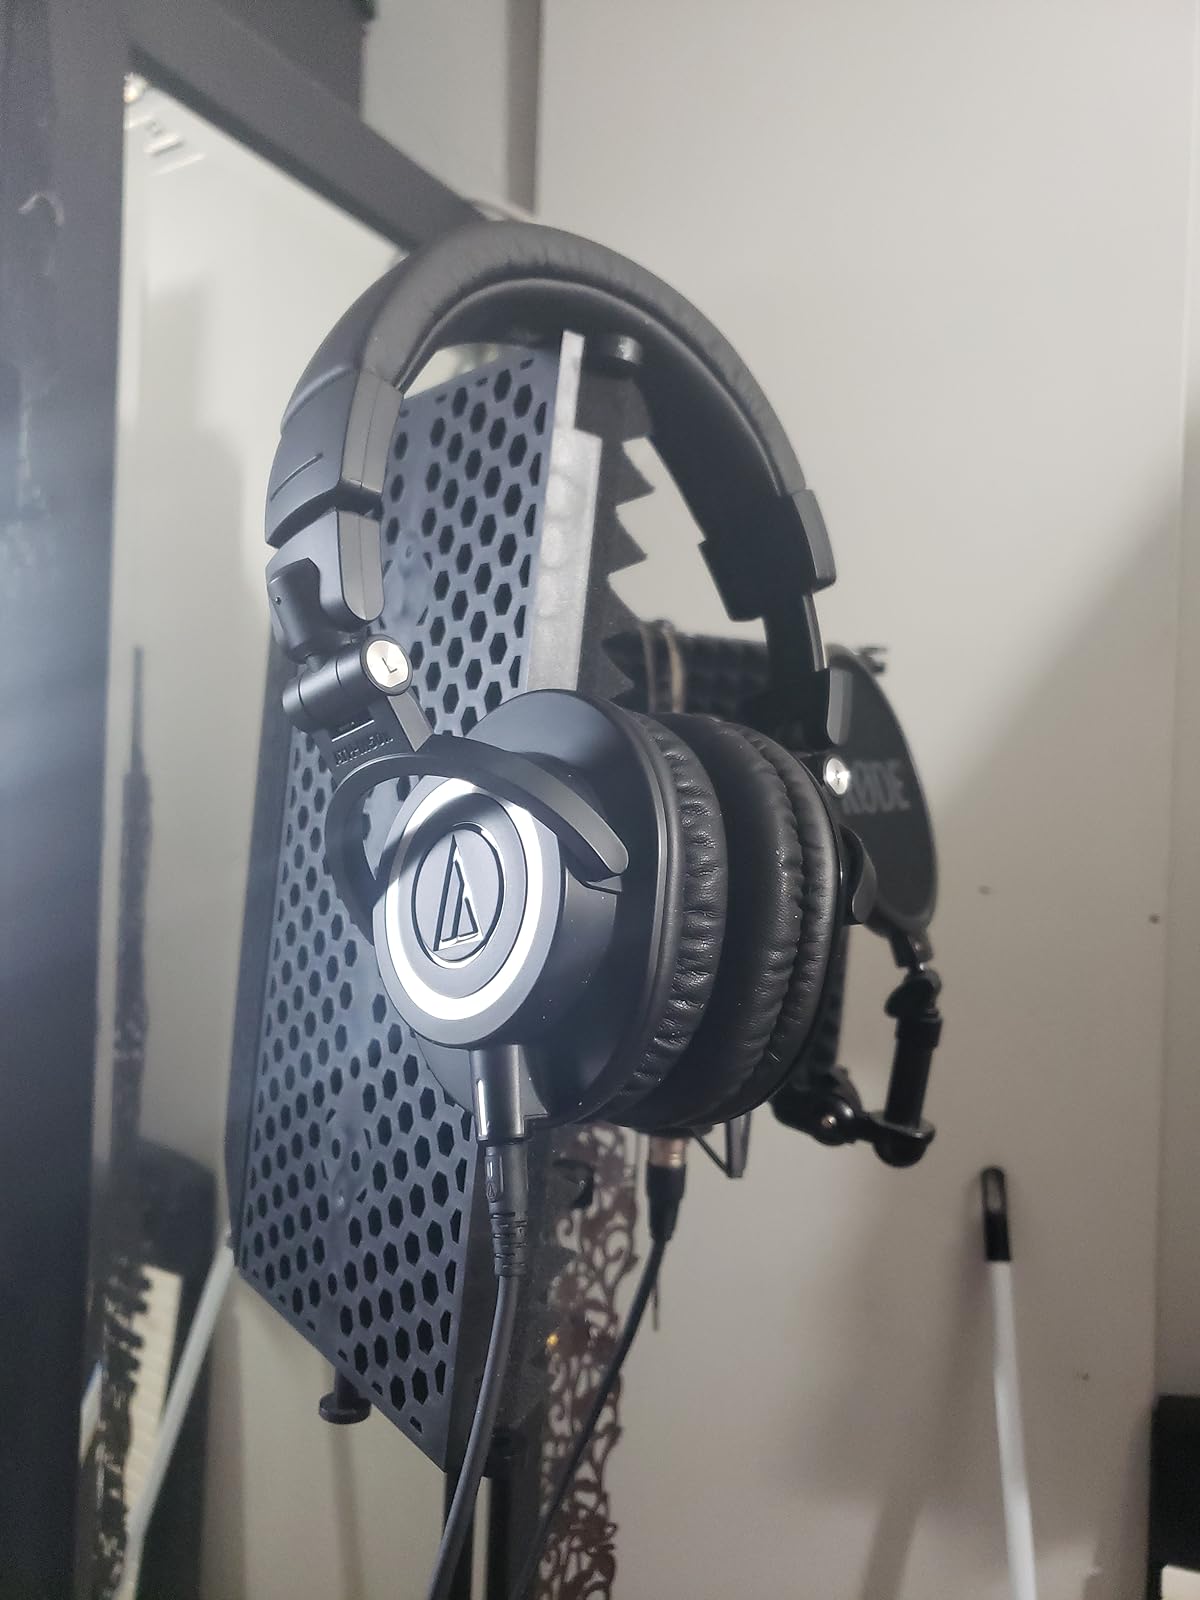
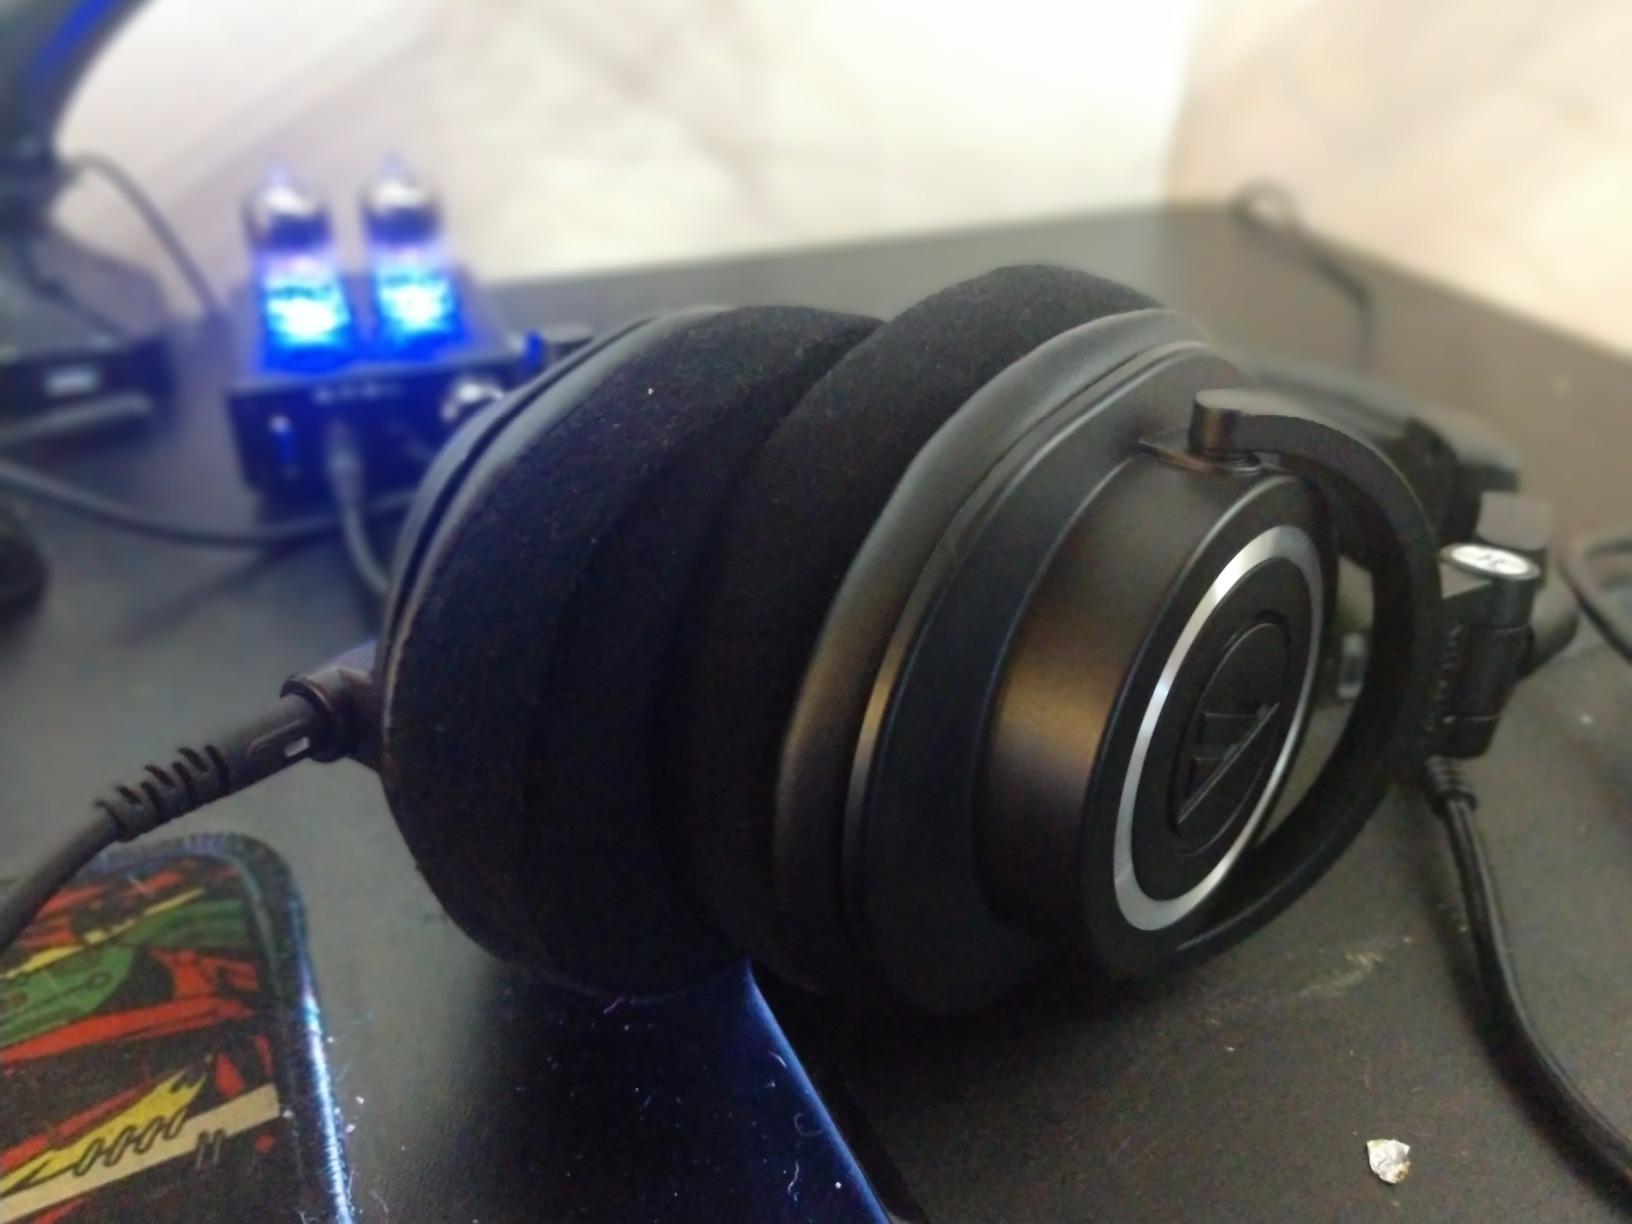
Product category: headphones
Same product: yes